Book of Common Prayer

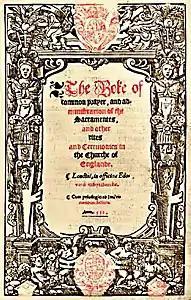
Cranmer's prayer book of 1552

From the outset, the 1549 book was intended only as a temporary expedient, as German reformer Bucer was assured on meeting Cranmer for the first time in April 1549: "concessions ... made both as a respect for antiquity and to the infirmity of the present age", as he wrote. According to historian Christopher Haigh, the 1552 prayer book "broke decisively with the past". The services for baptism, confirmation, communion and burial are rewritten, and ceremonies hated by Protestants were removed. Unlike the 1549 version, the 1552 prayer book removed many traditional sacramentals and observances that reflected belief in the blessing and exorcism of people and objects. In the baptism service, infants no longer receive minor exorcism. Anointing is no longer included in the services for baptism, ordination and visitation of the sick. These ceremonies are altered to emphasise the importance of faith, rather than trusting in rituals or objects.